Bobby Jenks

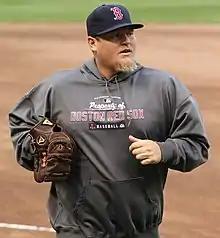
Jenks with the Boston Red Sox in 2011

Robert Scott Jenks (March 14, 1981 – July 4, 2025) was an American professional baseball pitcher. He played in Major League Baseball (MLB) for the Chicago White Sox and Boston Red Sox from 2005 through 2011, and was a two-time All-Star. A relief pitcher, Jenks served as a closer for most of his career, and he ranks second in career saves among White Sox pitchers.